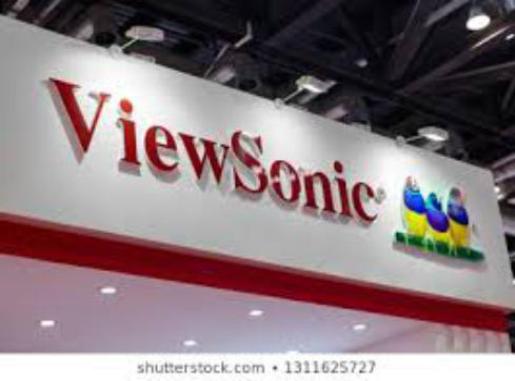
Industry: Electronic